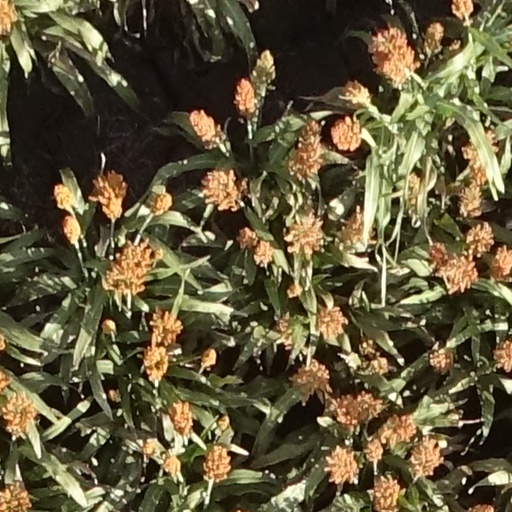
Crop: sorghum